Marianne Williamson

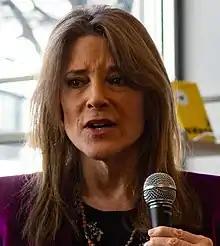
Williamson in February 2019

Williamson has been referred to as a "New Age guru". The label has been associated with her for years, but she has long rejected such terms, calling them "outrageous". She has stated that she prefers to be called an author. “and ‘activist’and has been called ‘populist adult educator’, and ‘philosopher’, and ‘mystic’, she has “always viewed things through a mystical lens,” Williamson told a crowd during her 2020 presidential campaign, and invoked the David and Goliath biblical story as her own (with her followers) saying “We’re going to get him [Donald Trump] right between the eyes...his third eye”; she also self-identifies as a ‘metaphysician’ and concluded once declaring about the American population that “We’re hallucinating...a mass hallucination” of a distorted reality.